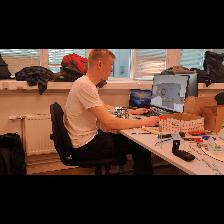
Label: Human